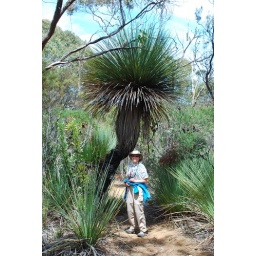
A fire-blacked grass tree of this size is several hundred years old. Nancy is a mere babe by comparison.